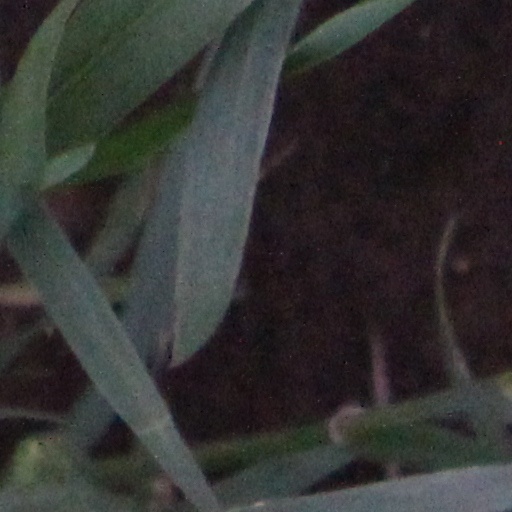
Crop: wheat